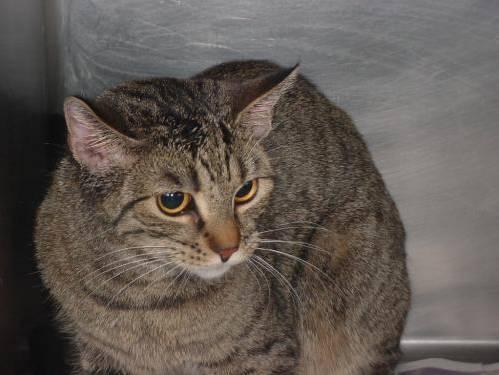
cat